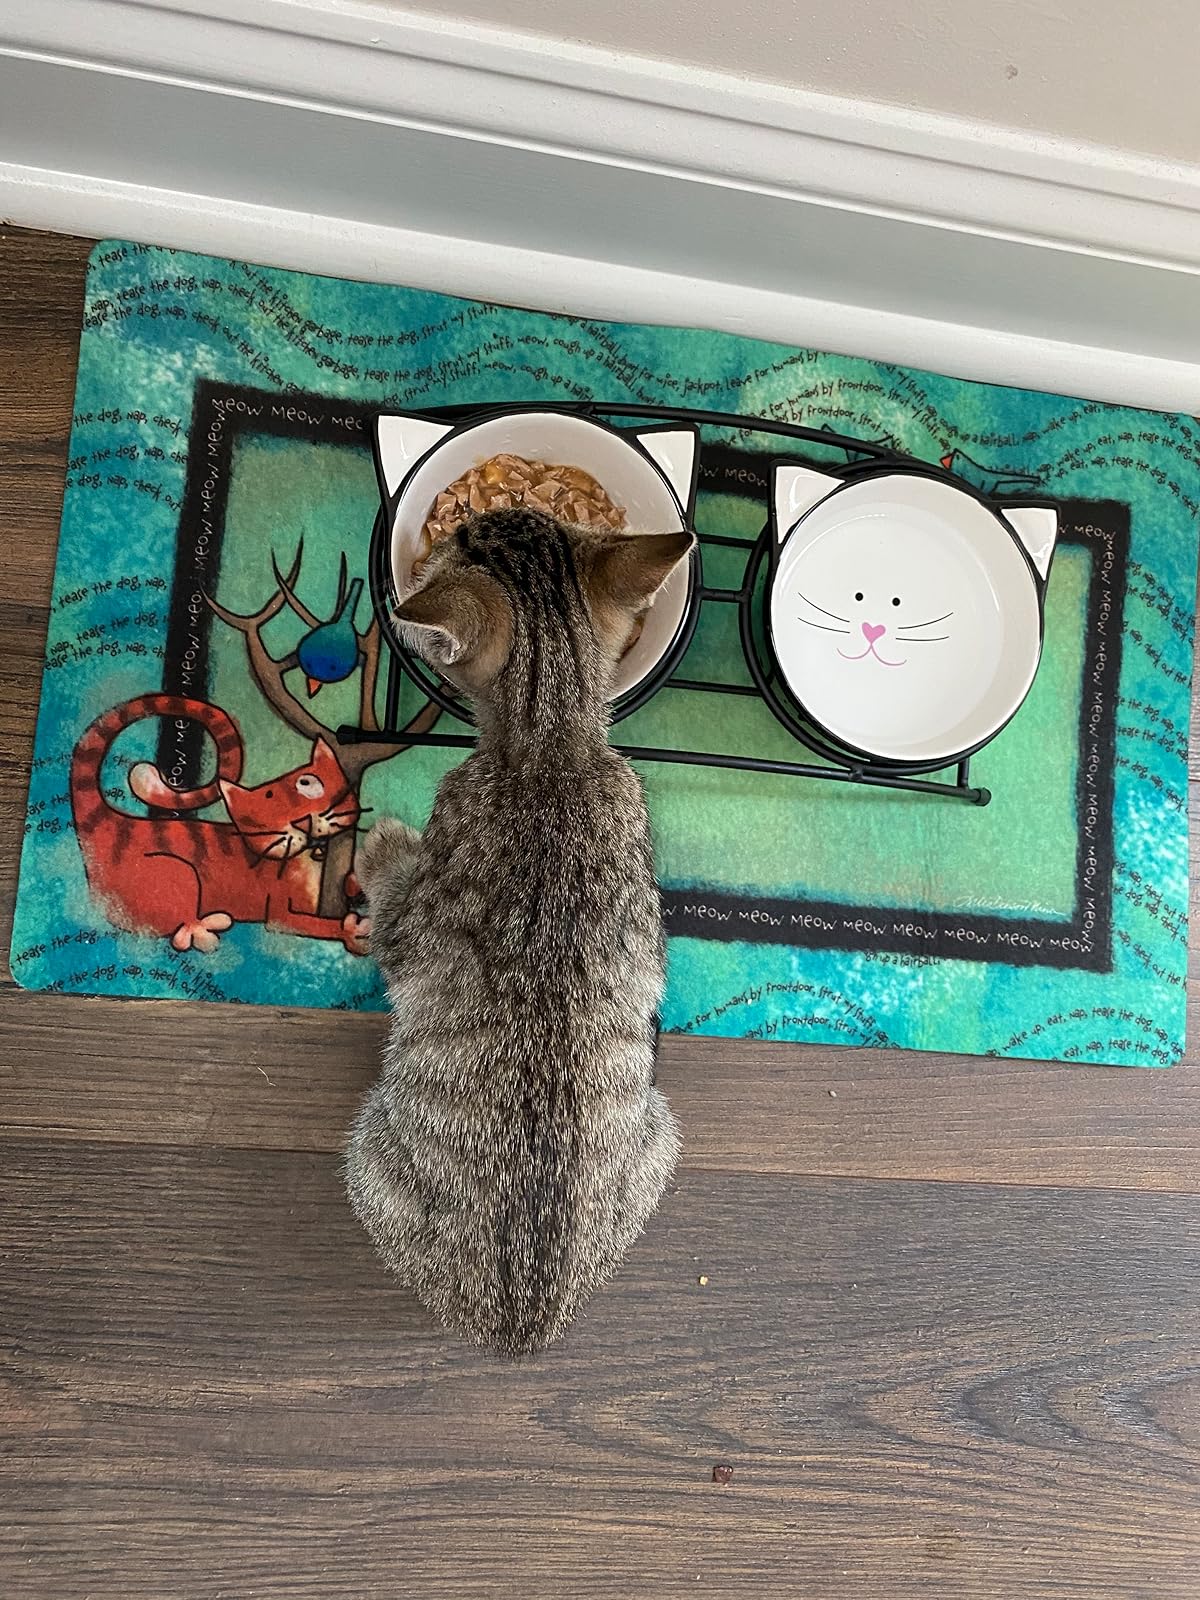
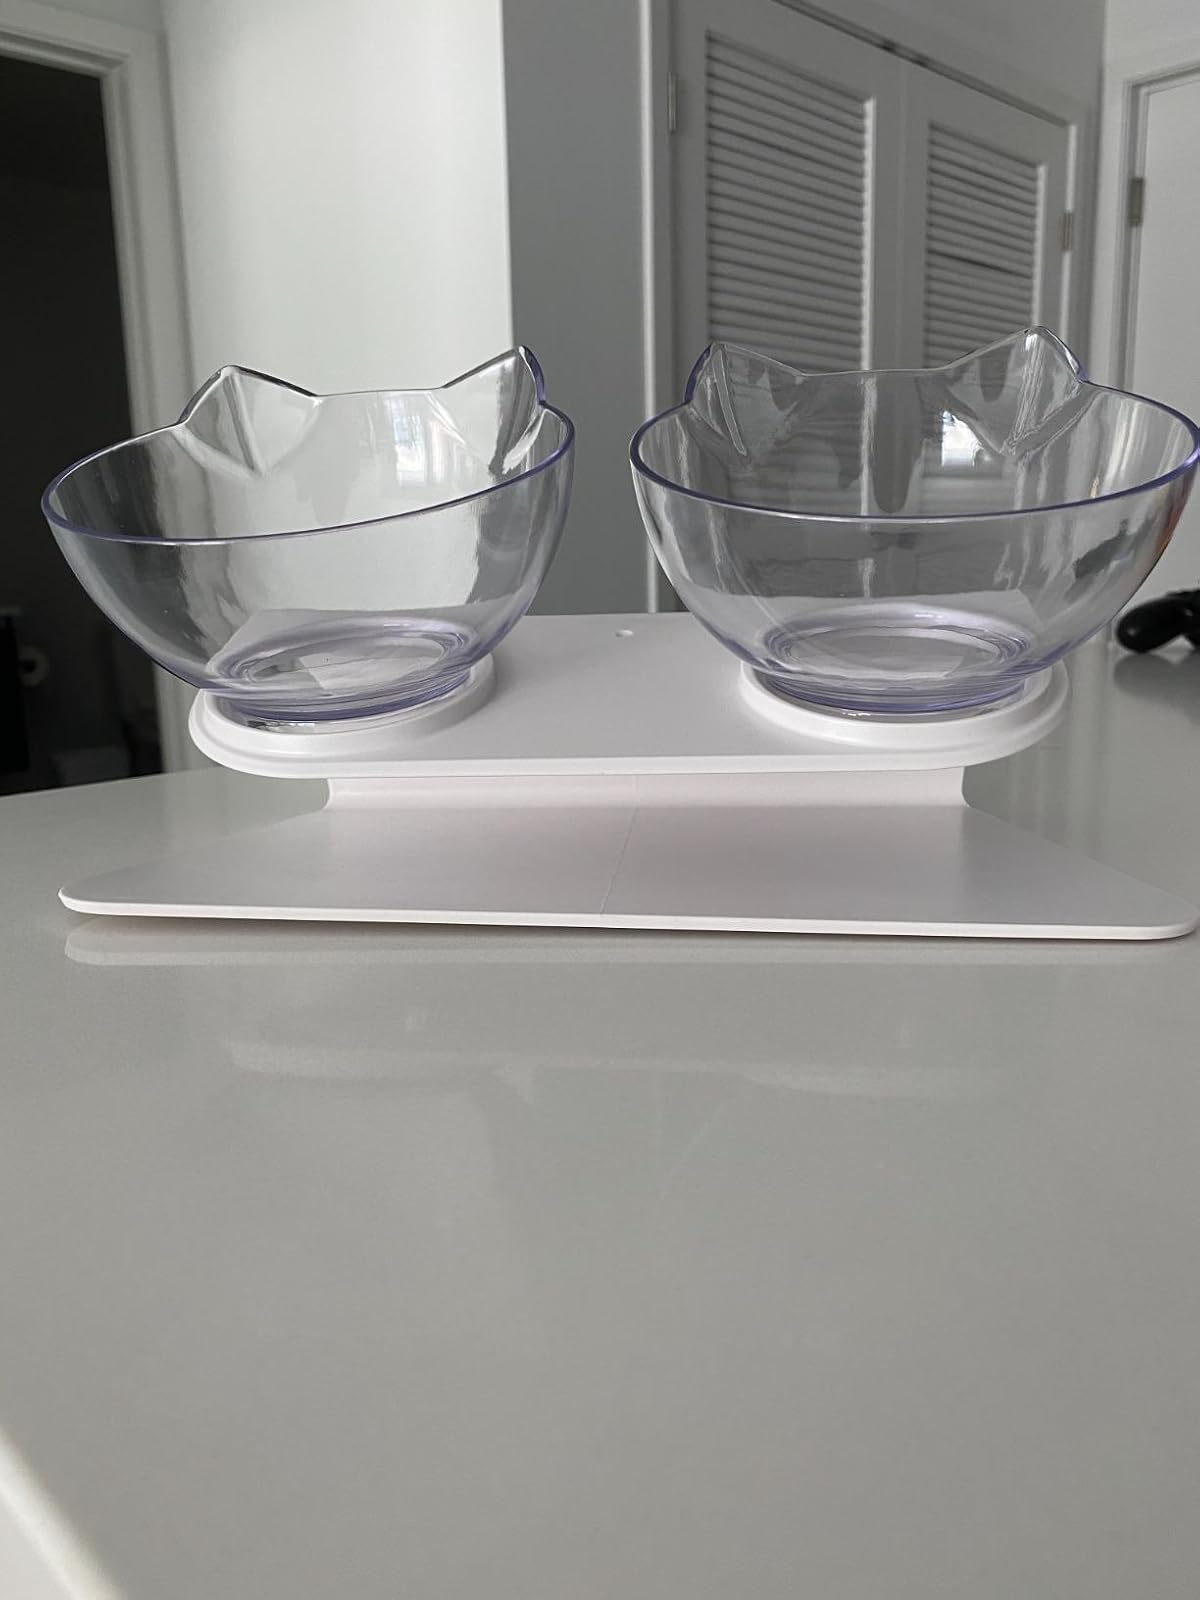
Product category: items_bowl
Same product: no